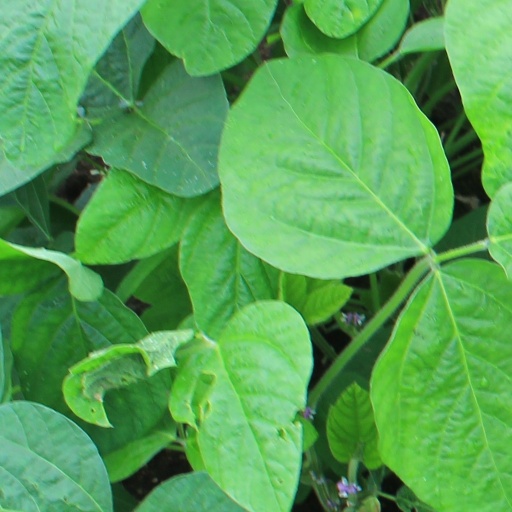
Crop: soybean